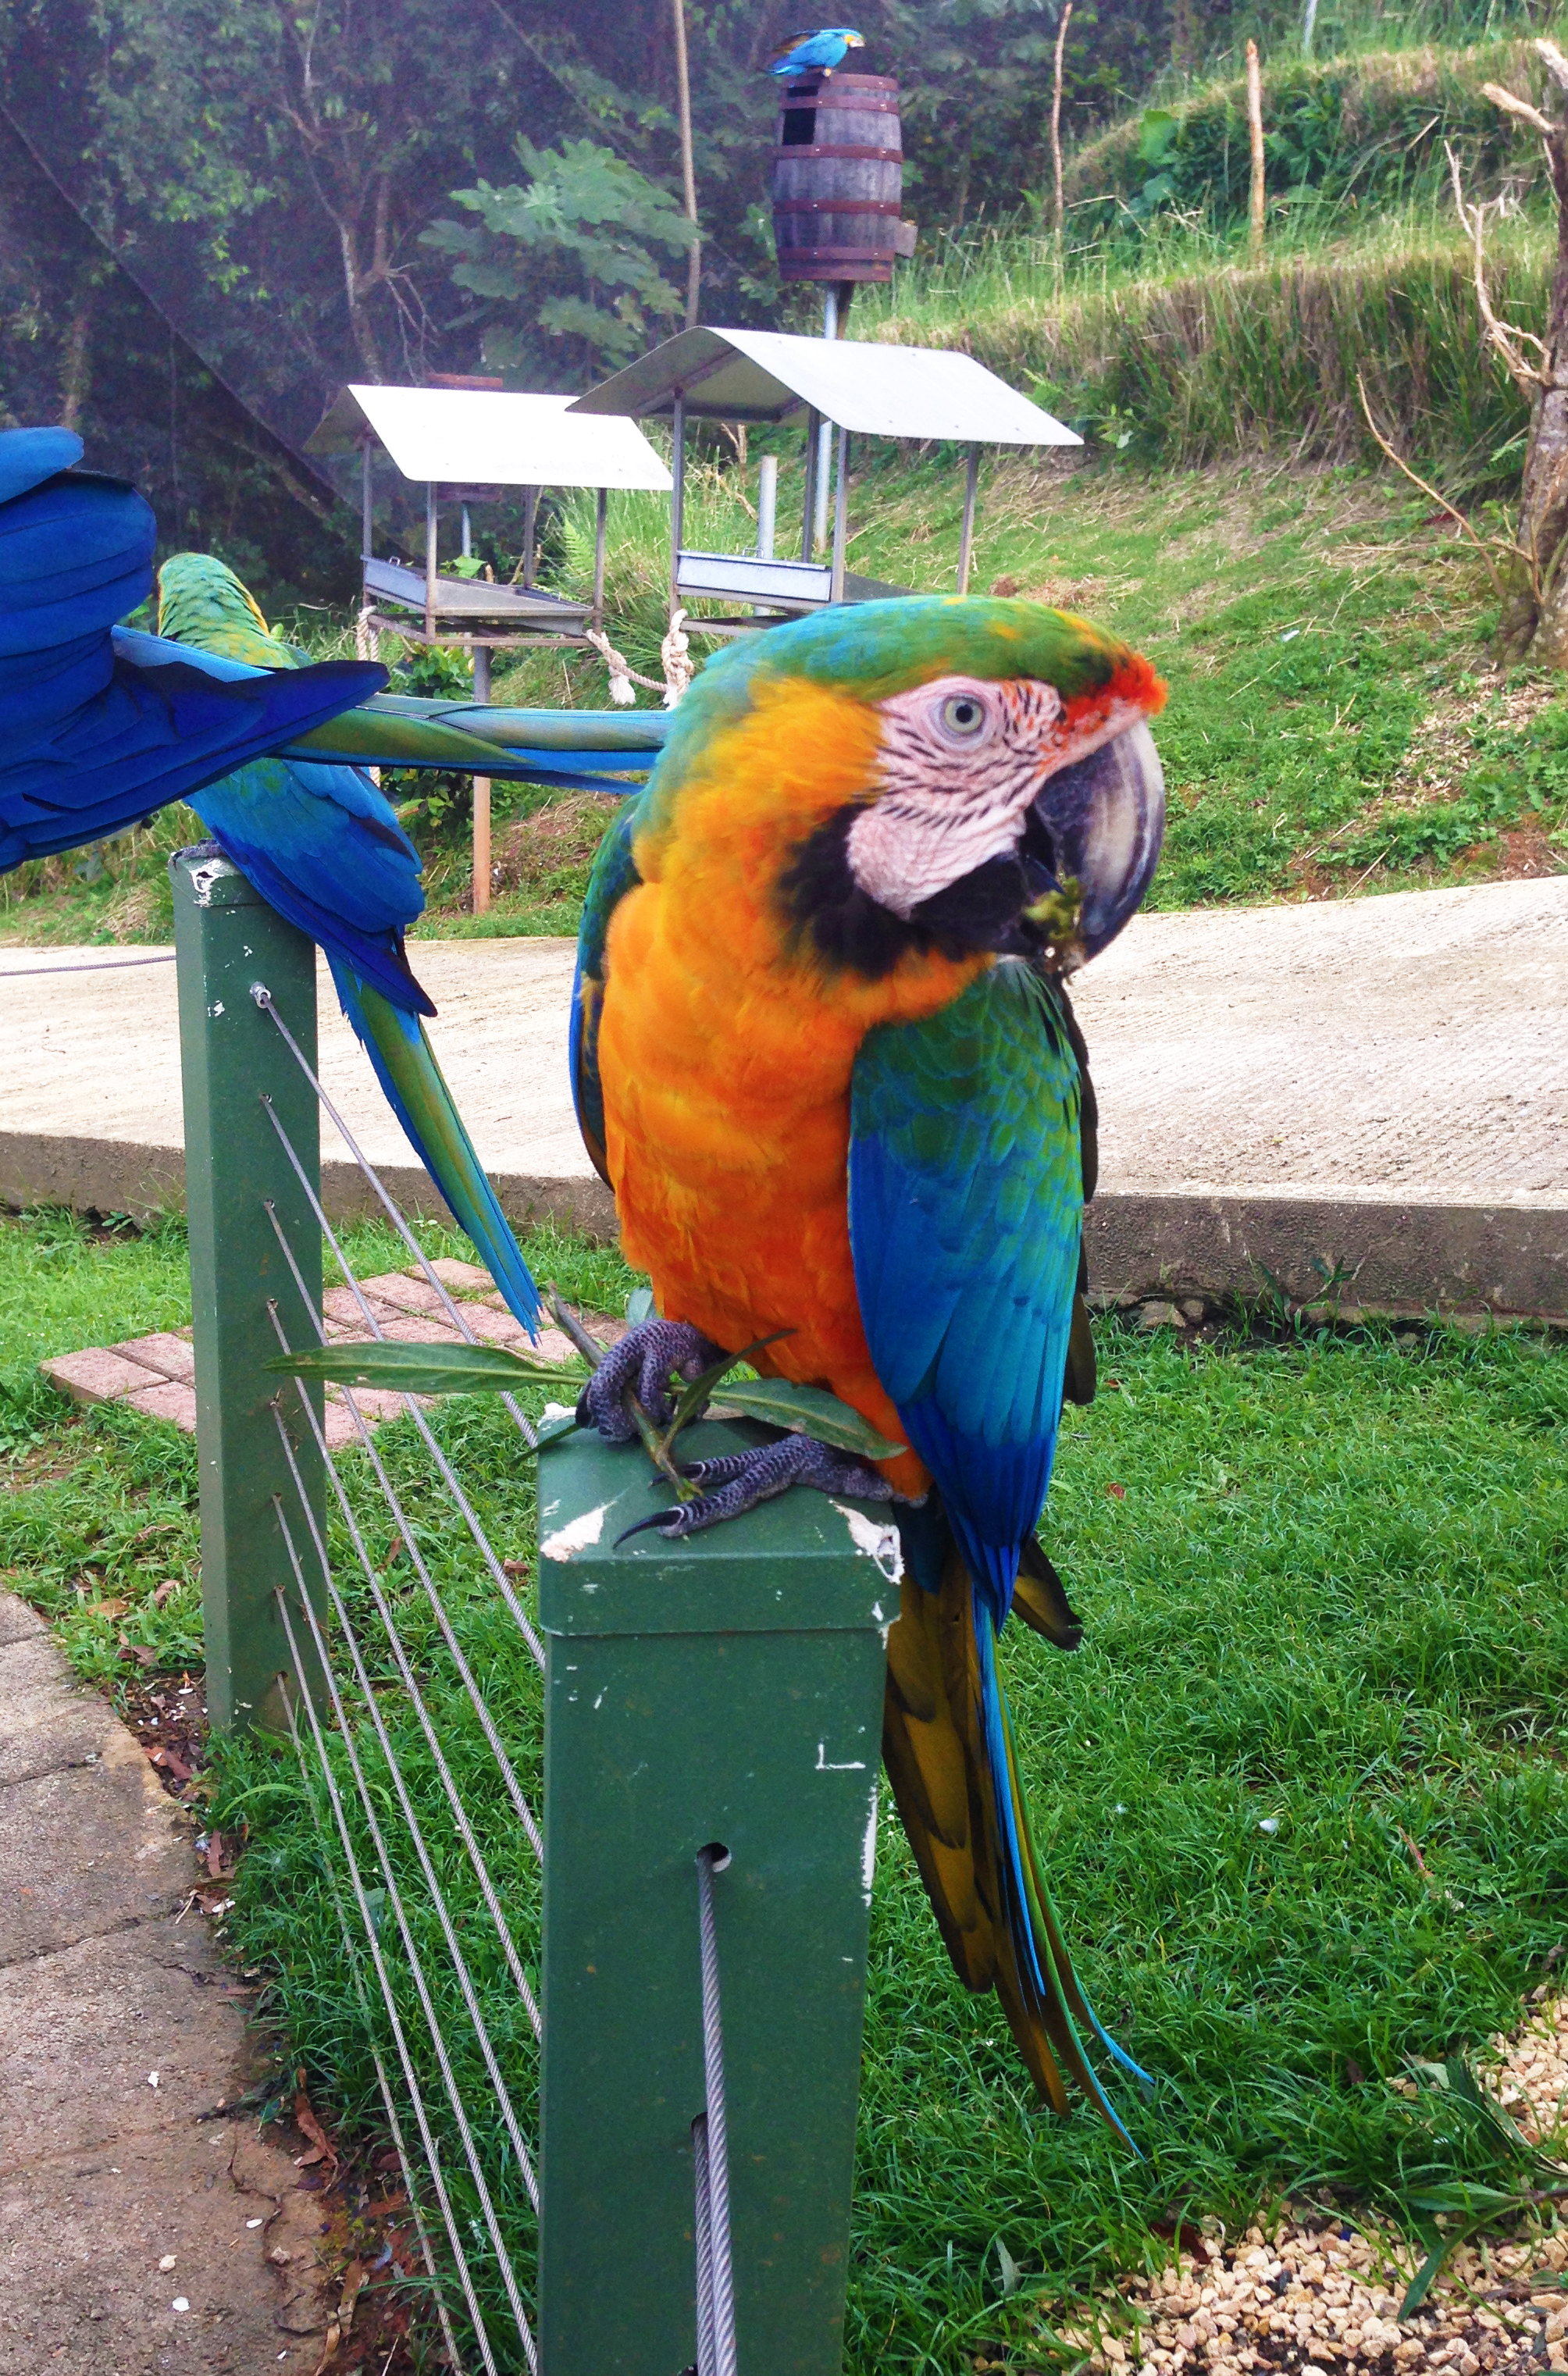
puerto rico, bird, macaw, parrot, fauna, beak, feather, common pet parakeet, parakeet, tree, perico